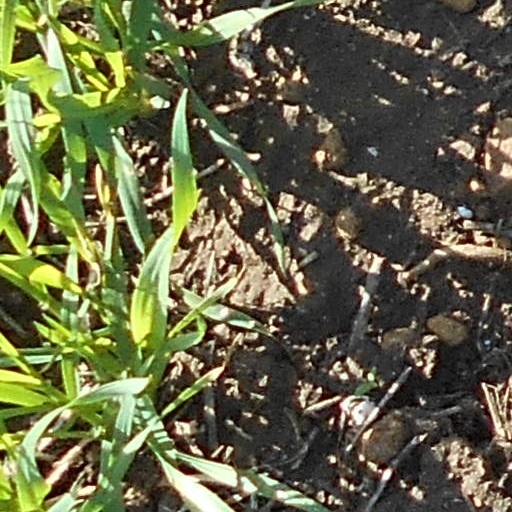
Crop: wheat